Alfons Sampsted

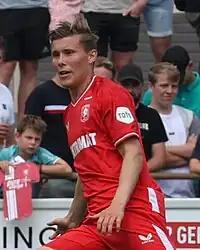
Sampsted with Twente in 2023

Alfons Sampsted (born 6 April 1998) is an Icelandic professional footballer who plays as a right-back for club Birmingham City, and for the Iceland national team.